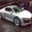
Label: automobile